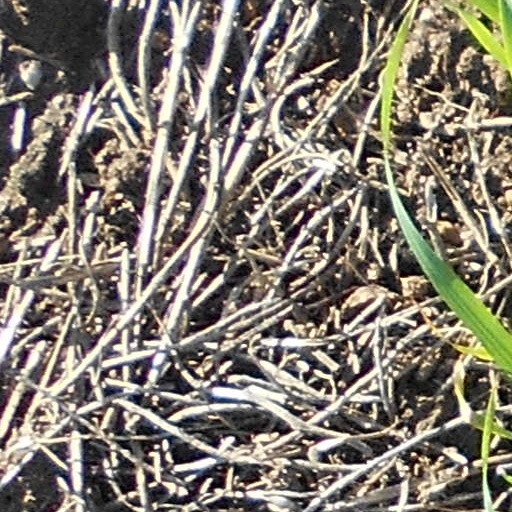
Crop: wheat